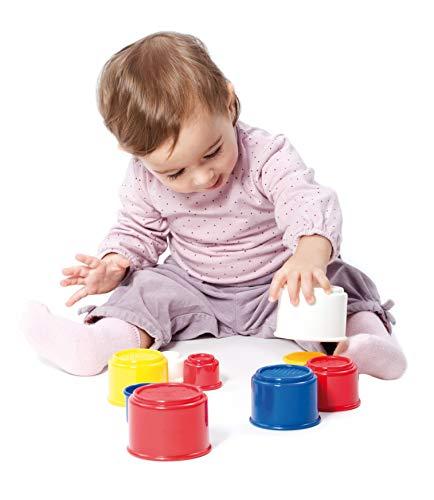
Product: Ambi Toys, Building Beakers
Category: Toys & Games | Baby & Toddler Toys | Sorting & Stacking Toys
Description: A classic set of 10 colorful nested stacking beakers.
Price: $5.99
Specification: ProductDimensions:4.4x4.3x5.1inches|ItemWeight:5.3ounces|ShippingWeight:7.8ounces(Viewshippingratesandpolicies)|DomesticShipping:ItemcanbeshippedwithinU.S.|InternationalShipping:ThisitemcanbeshippedtoselectcountriesoutsideoftheU.S.LearnMore|ShippingAdvisory:Thisitemmustbeshippedseparatelyfromotheritemsinyourorder.Additionalshippingchargeswillnotapply.|ASIN:B00425U522|Itemmodelnumber:31139|Manufacturerrecommendedage:10month-3years